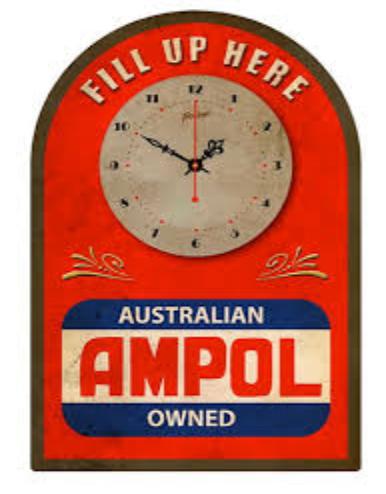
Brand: Ampol
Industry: Others